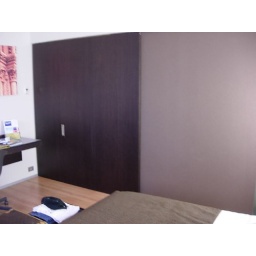
Sliding wall in bedroom closed (Barcelo )